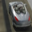
Label: automobile